German attack on Lagnicourt

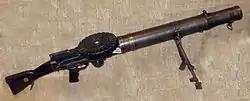

The 4th "Ersatz" Division attacked with four battalions, and , the brigade commander retaining the and III , IR 361 as a reserve. The advance ran into trouble as soon as it began, the German artillery firing short; a flare signal warning the artillery was fired but went unnoticed and the signal was repeated, which silhouetted the advancing troops. The second and third waves hurried forward to escape the German bombardment, bunched up and Australian posts were encountered far in advance of the positions that were thought to be occupied.